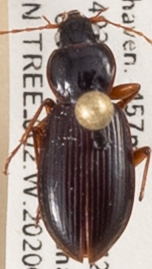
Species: Synuchus impunctatus
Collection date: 2020-08-04
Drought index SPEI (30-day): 2.09
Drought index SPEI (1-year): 2.09
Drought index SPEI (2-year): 2.09